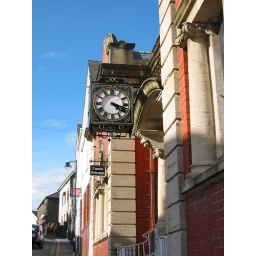
A vintage clock on the village library building in Treharris, South Wales, UK.